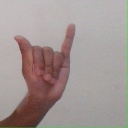
अक्षर: य